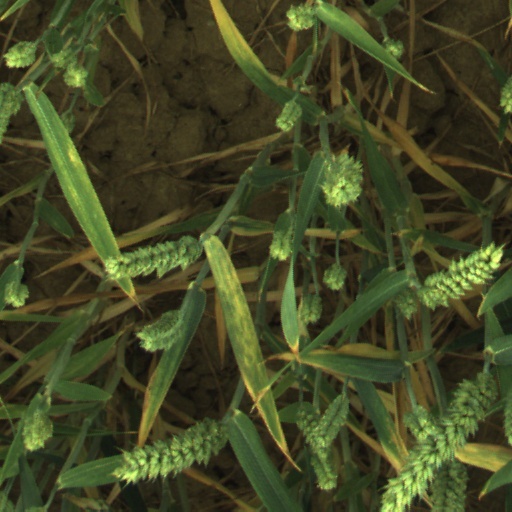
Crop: wheat